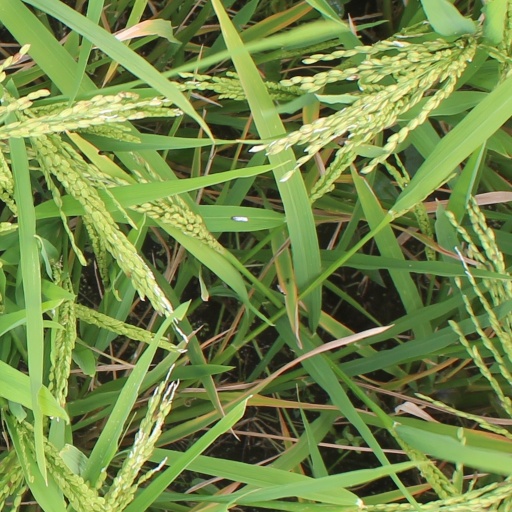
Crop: rice